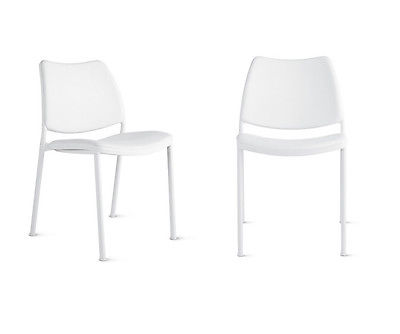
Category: chair